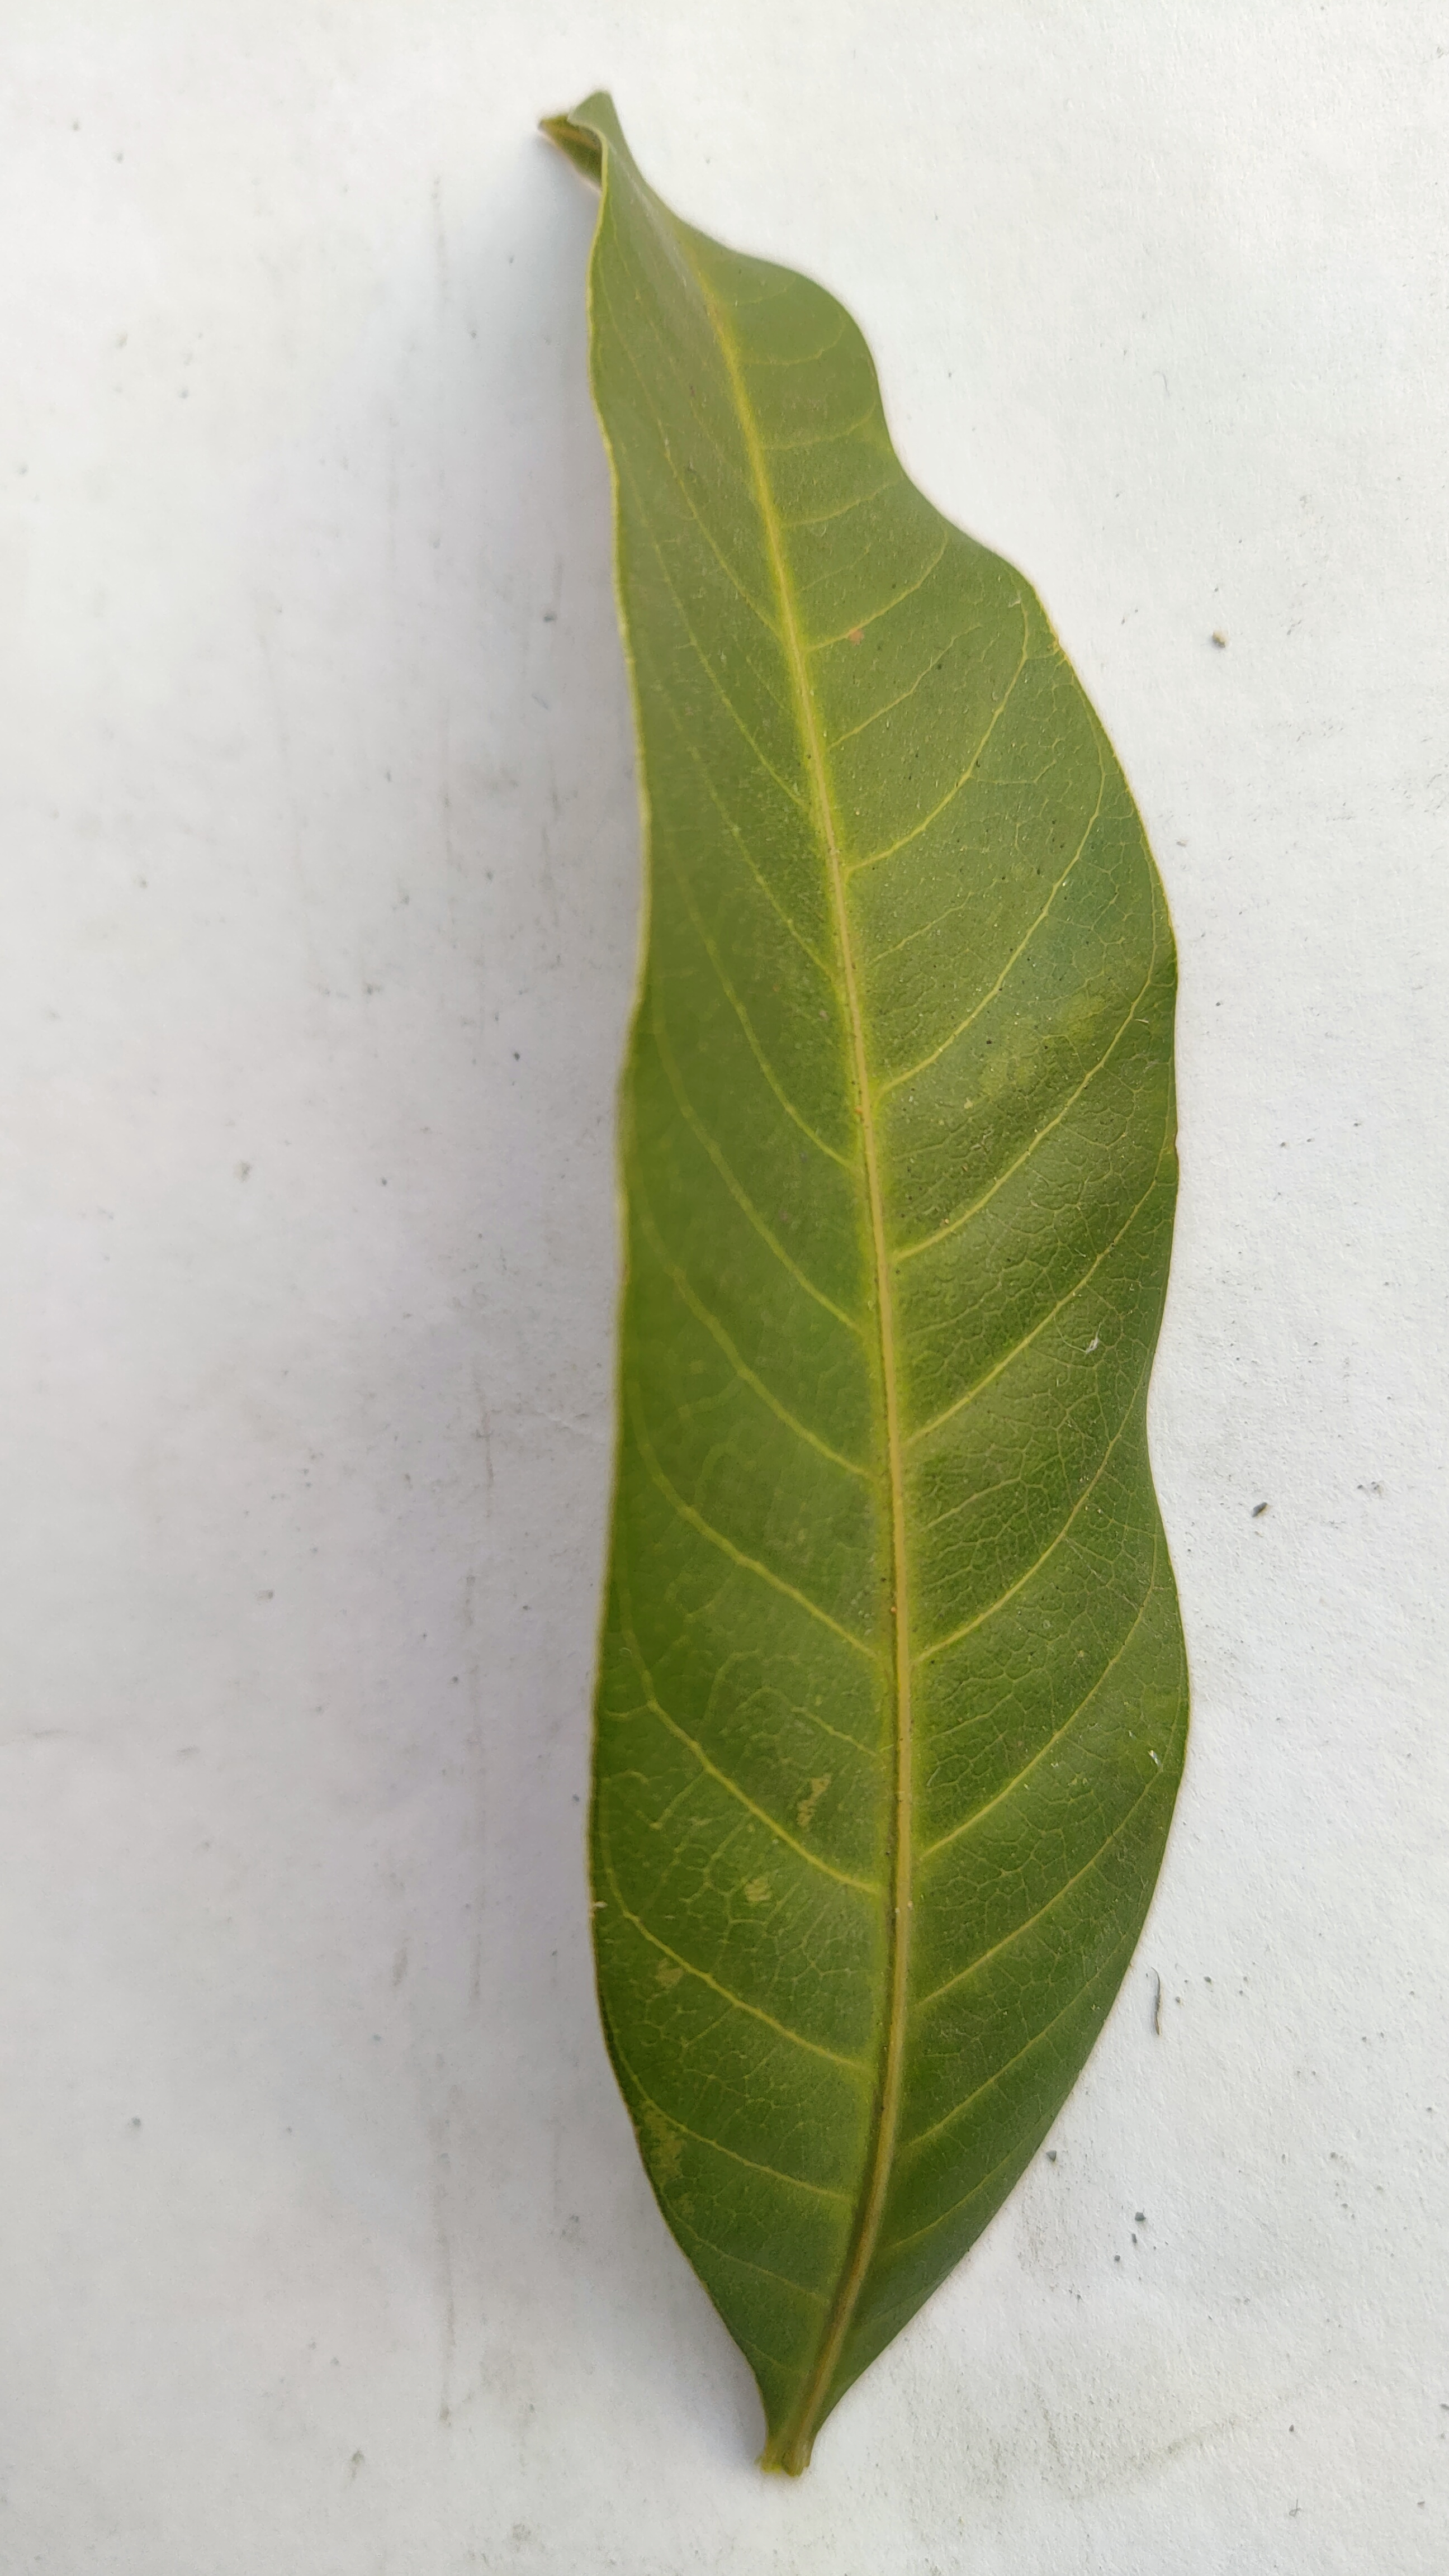
Leaf variety: Mango